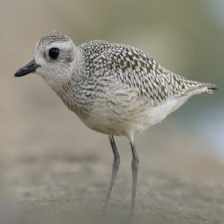
Species: GREY PLOVER
Scientific name: PLUVIALIS SQUATAROLA